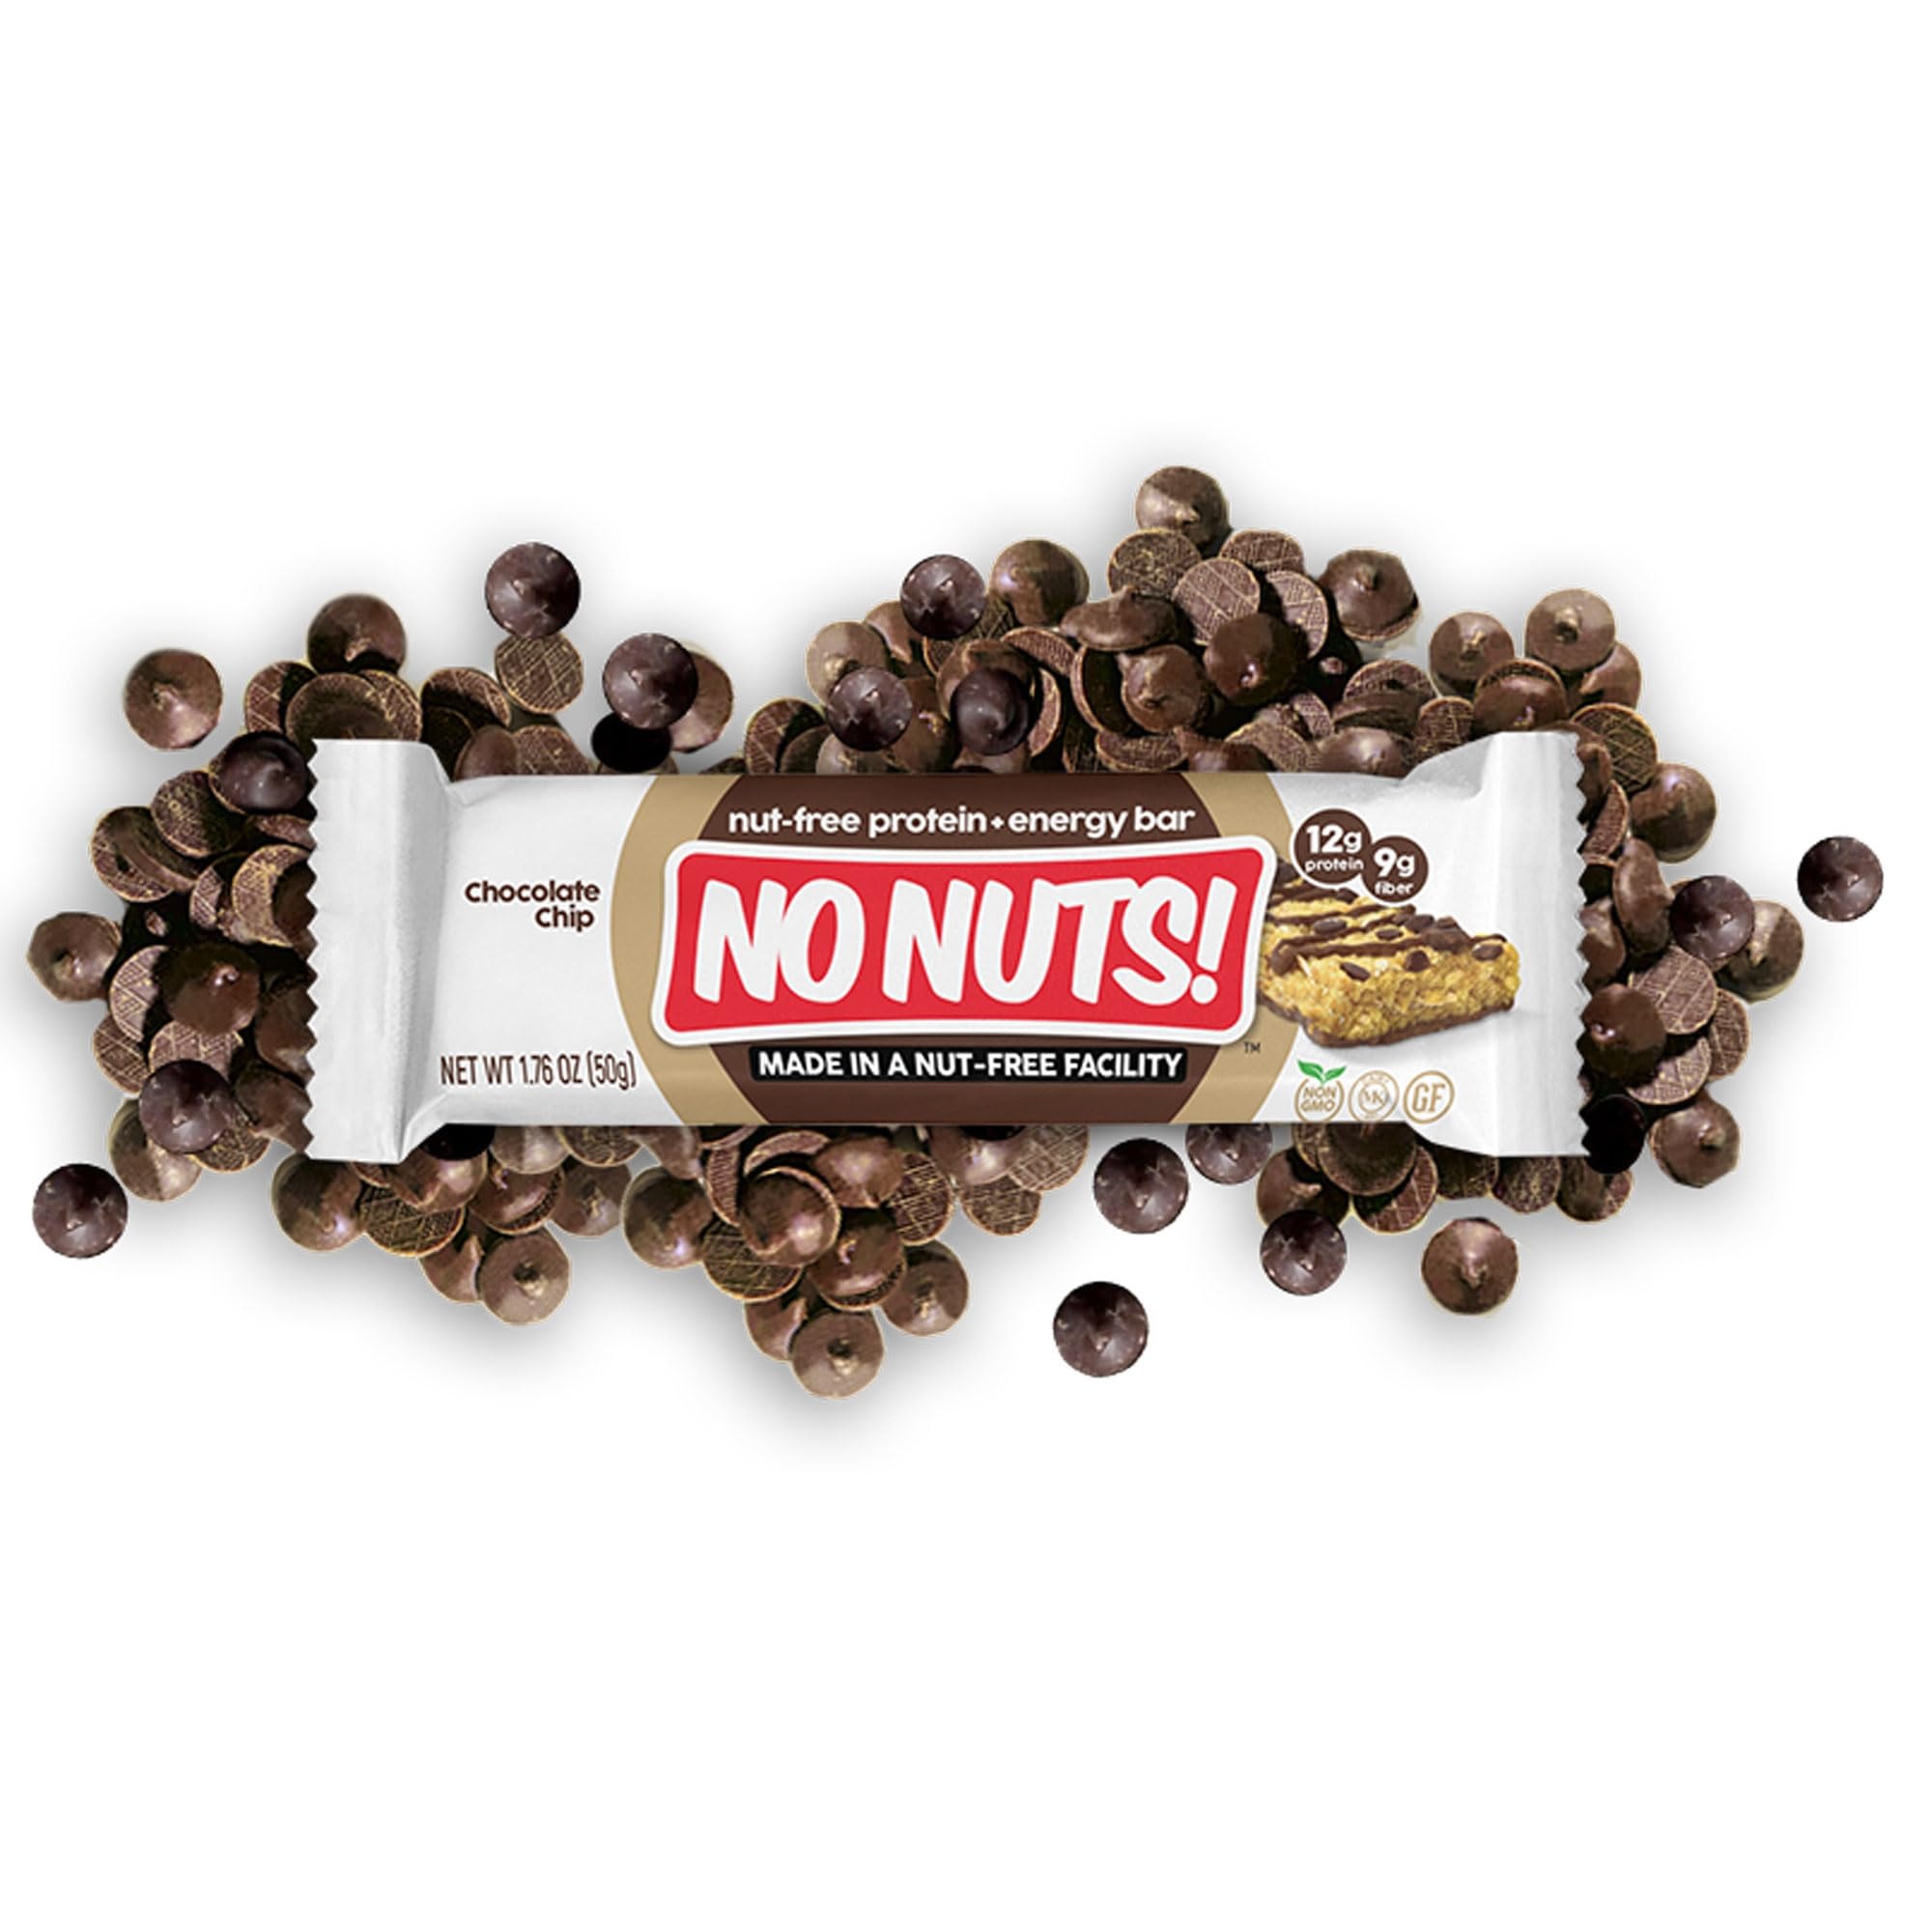
Item Name: No Nuts! 100% Nut Free Dairy Free Vegan Protein Bars, Chocolate Chip, Organic, Kosher, Egg-Free, Non-Gmo & Dairy-Free Protein Bars
Bullet Point 1: No Nuts, No Problem - 100% Nut-Free & made in a nut free facility. We are raising the bar for modern snacking, no nuts necessary. No Nuts bars are packed with premium ingredients and are perfectly balanced to provide nutrition, energy, and crave worthy flavor that can be enjoyed by all.
Bullet Point 2: Nut-Free & Allergy-Friendly: Made in a dedicated peanut-free and tree nut-free facility. Safe for schools and ideal for individuals with allergies.
Bullet Point 3: High Protein & Fiber: Each bar contains 12g of plant-based protein and 10g of fiber to help keep you energized and satisfied
Bullet Point 4: Vegan & Free From Common Allergens: No Nuts! Bars are dairy-free, egg-free, gluten-free. 100% vegan and Non-GMO.
Product Description: No Nuts! Chocolate Chip Protein Bars – 12 Count | Nut-Free, Gluten-Free, Dairy-Free, Vegan, Kosher, Non-GMO | 12g Protein, 9g Fiber Looking for a delicious protein bar that’s safe for nut-free homes, schools, and anyone with food allergies? No Nuts! Chocolate Chip Protein Bars deliver classic chocolate chip flavor with none of the worry. Sweet, slightly chewy, and finished with a rich chocolate-coated bottom, these bars satisfy cravings and fuel your day. Each bar is packed with 12g of plant-based protein and 9g of fiber, making it the perfect on-the-go snack, lunchbox treat, or post-workout boost. ✔ 100% Nut-Free – Made in a Dedicated Nut-Free Facility ✔ Gluten-Free, Dairy-Free, Egg-Free ✔ Vegan & Kosher ✔ Non-GMO ✔ Tastes Like a Treat, Acts Like a Protein Bar These bars are a pantry staple that disappear fast – so grab a 12-count carton today before they’re gone! ★ Always nut-free. Contains soy protein. Manufactured in a facility that also processes coconut and sesame seeds.
Value: 21.2
Unit: Ounce

Price: 34.99